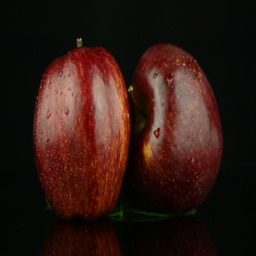
free stock photo a green apple on a dark background #